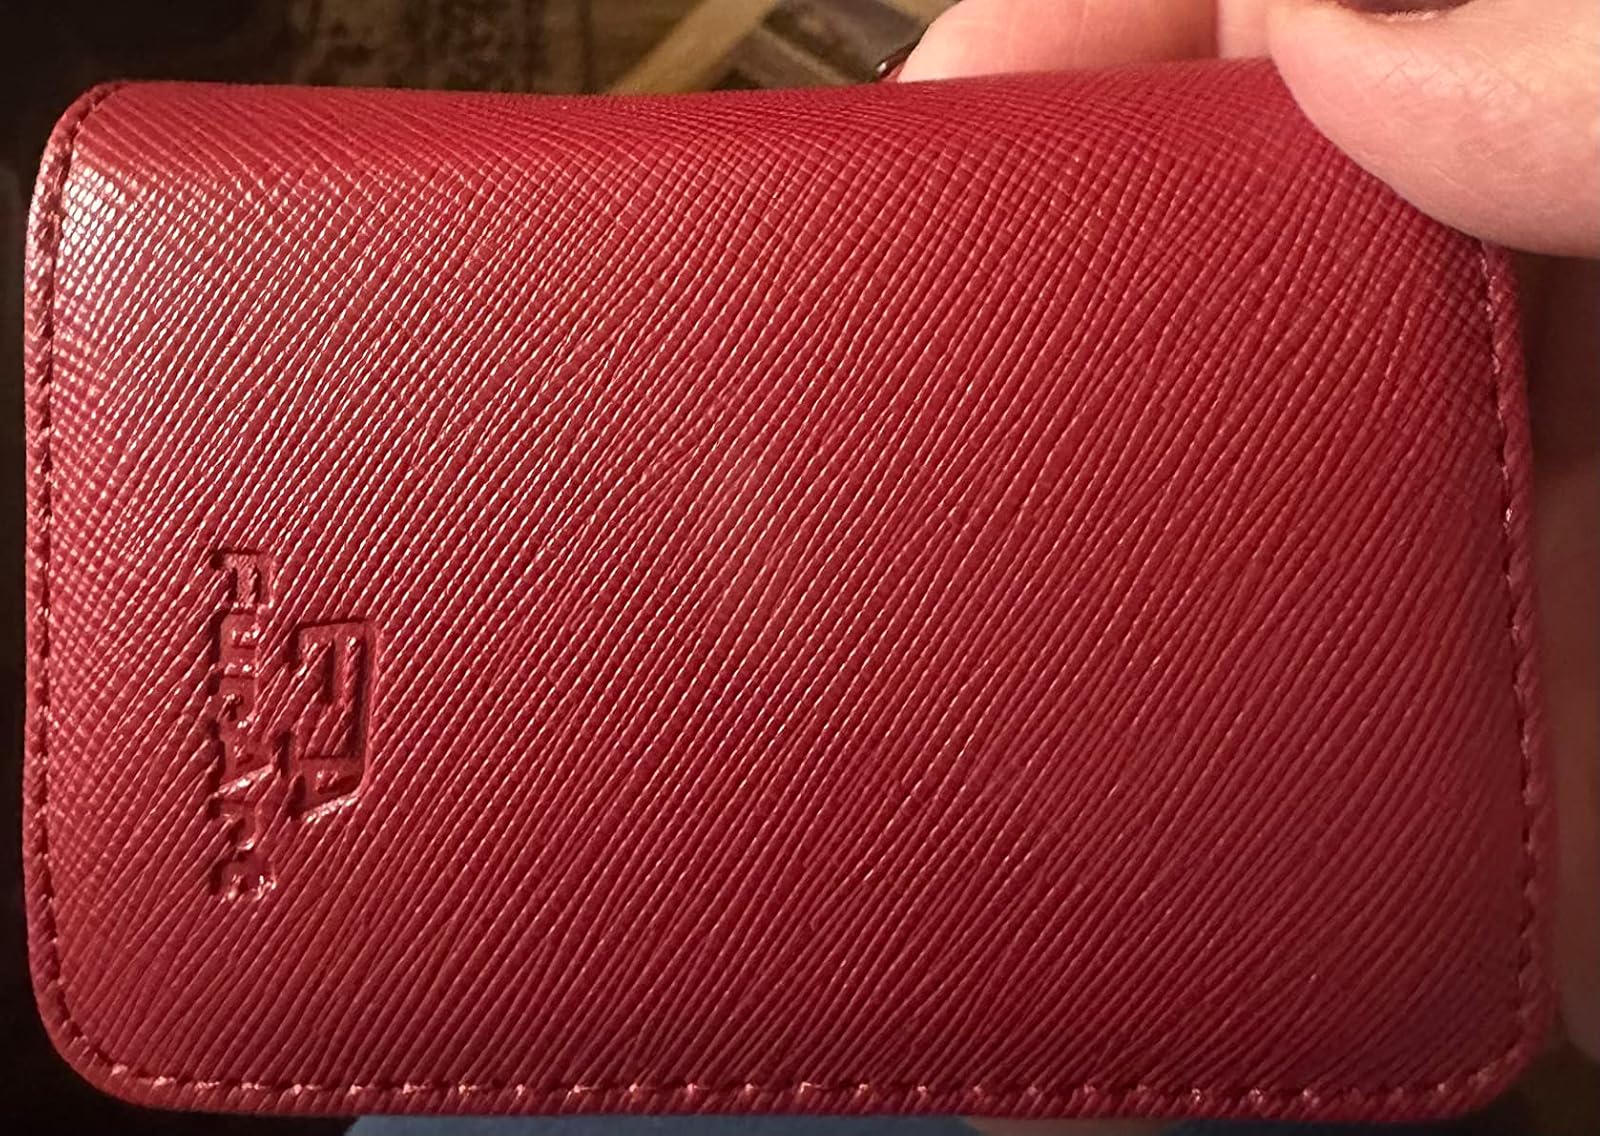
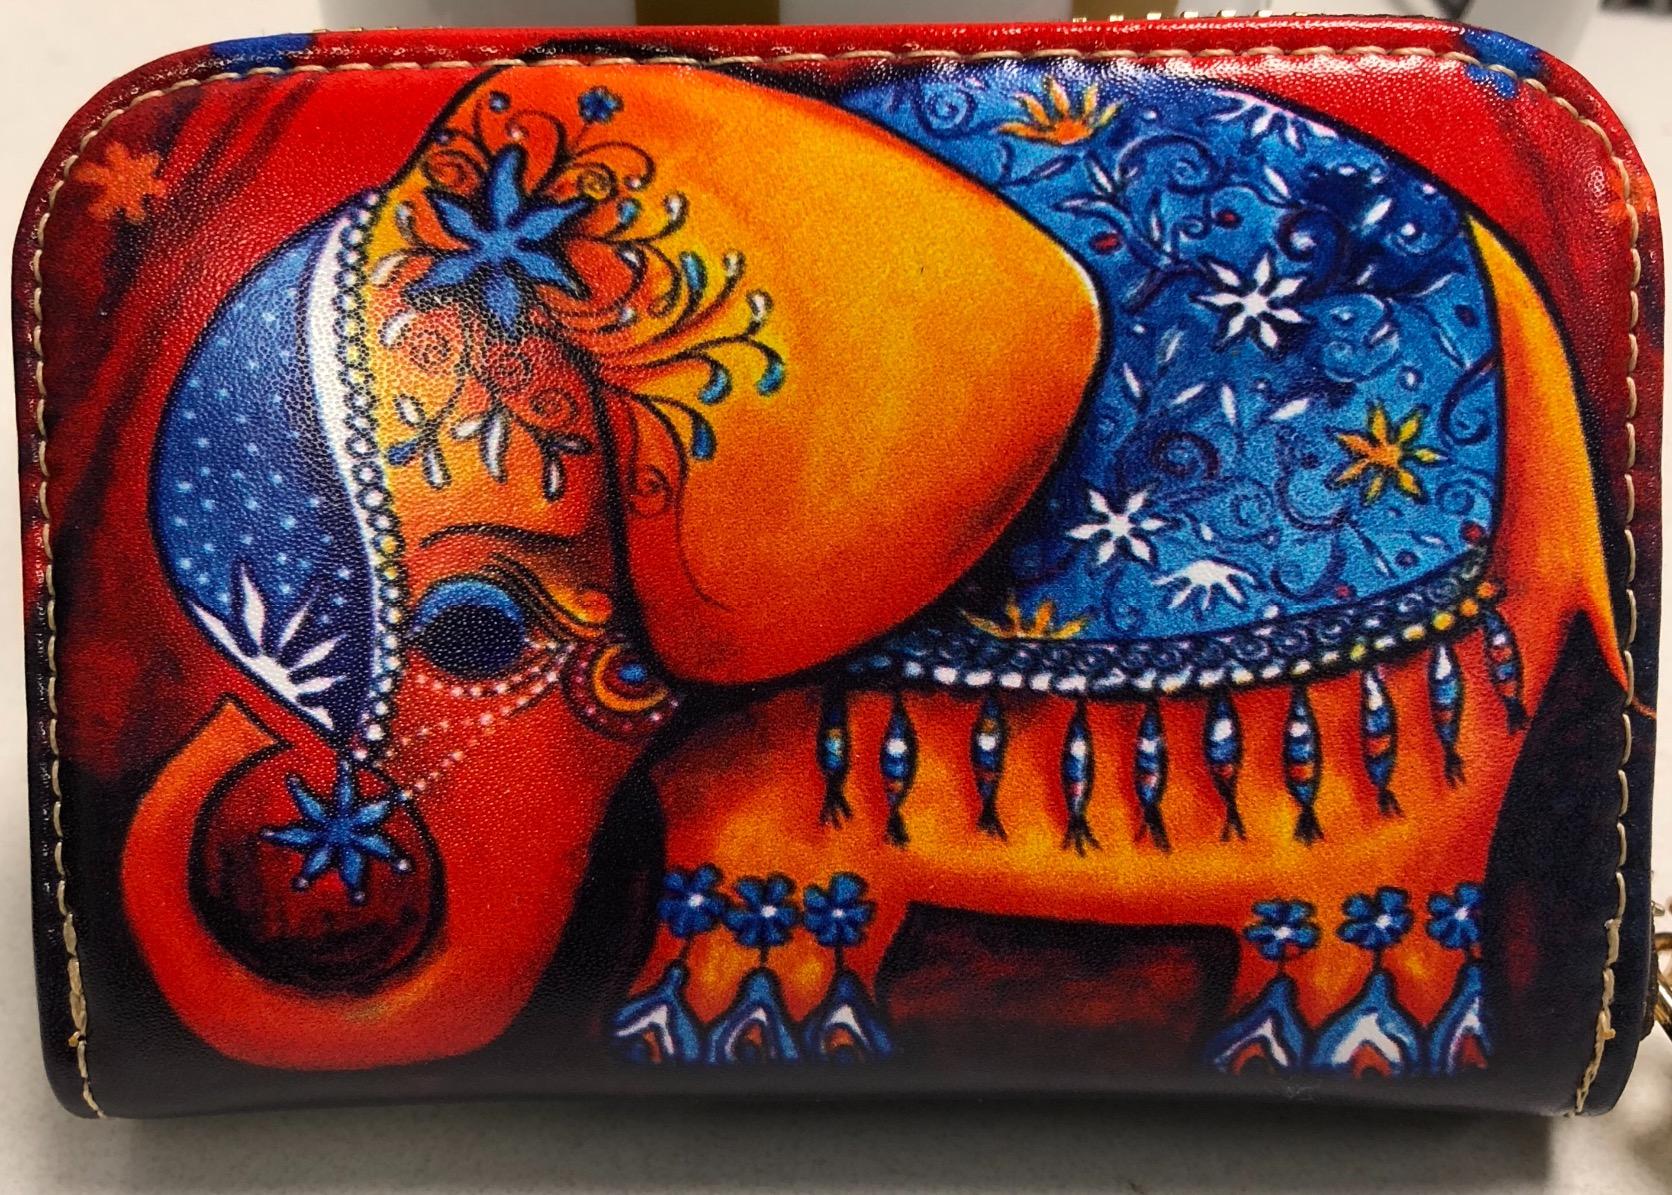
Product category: accessories_keychain
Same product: no